André Gomes

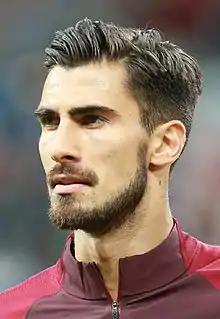
Gomes with Portugal in 2017

André Filipe Tavares Gomes (born 30 July 1993) is a Portuguese professional footballer who plays as a central midfielder for Ligue 1 club Lille.